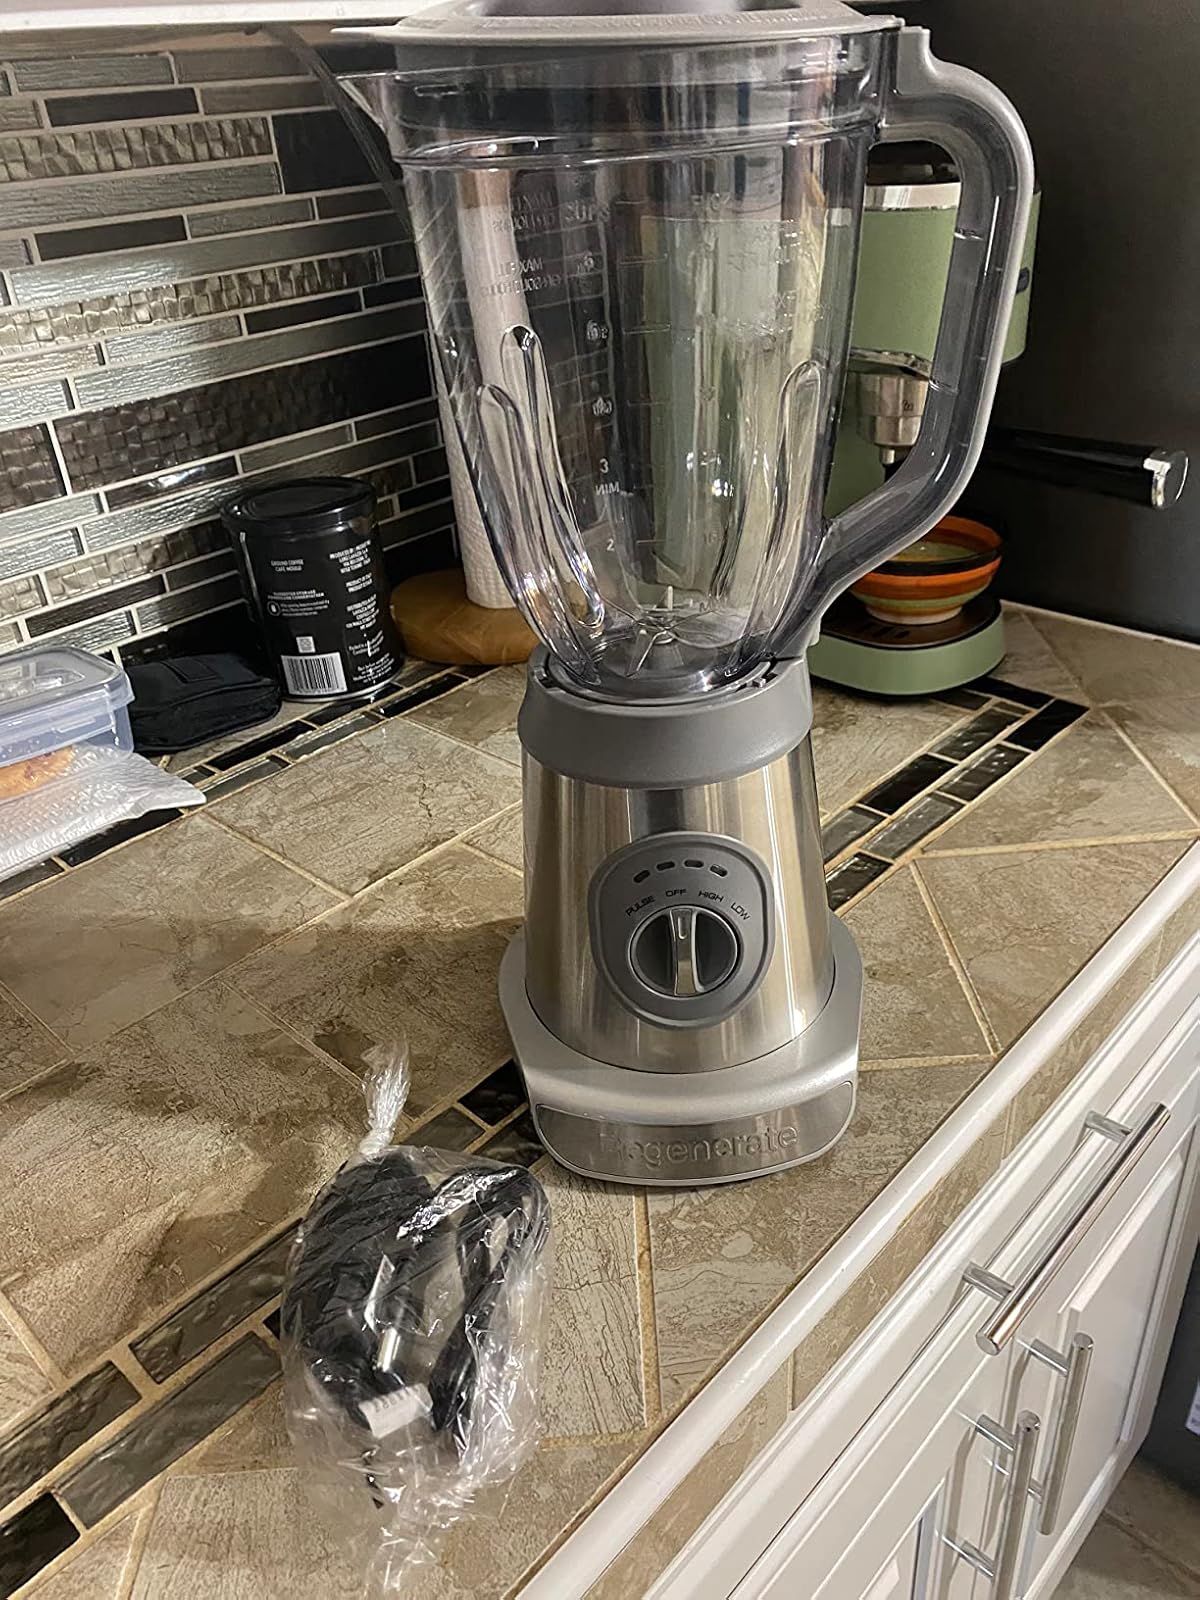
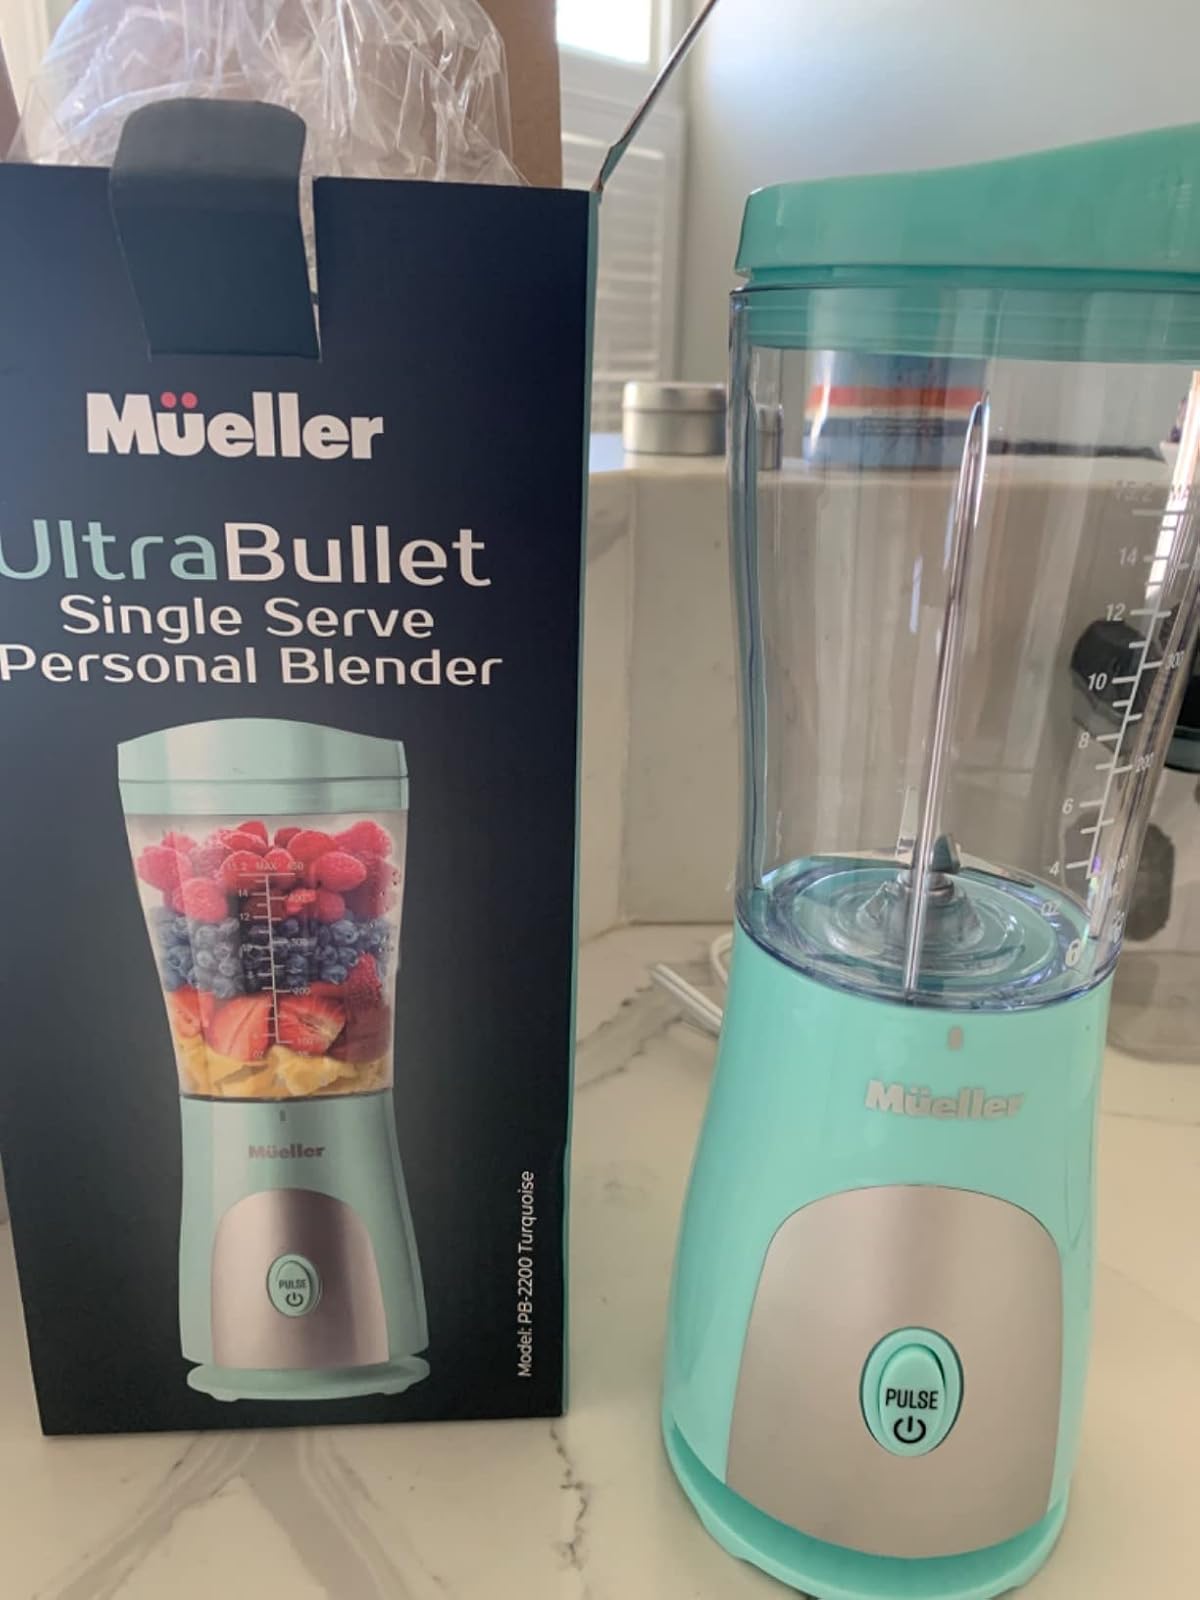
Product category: items_blender
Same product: no